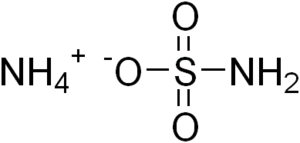
Le sulfamate d'ammonium ou ammonium amidosulphate est une molécule biocide, également utilisée en chimie organique.